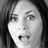
Emotion: surprise